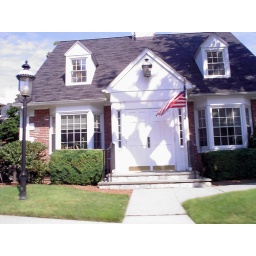
white house in greenwich, CT